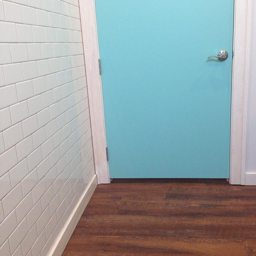
add color to an interior door to liven up a room